Economy of Ohio

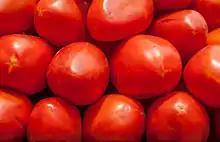
Tomatoes are an example of why Ohio's agriculture industry has deep relations with Ohio's food processing industry. Ohio is the 3rd largest producer of tomatoes out of all 50 states in the United States, and, in turn, the world's largest ketchup processing plant is located in Fremont.

In 2008, Ohio was ranked No. 1 in the Midwest and 4th in the nation for biotech industry strength by Business Facilities magazine. As of 2008, there were over 1,100 biotech related firms operating in the state, employing 1.4 million residents overall in direct or indirect related fields, including healthcare, with $2.5 billion in investment in 2007. Ohio had three city-regions in the top 30 biotech locations in the country, with Cleveland-Akron ranked No. 20, Columbus #22, and Cincinnati #28.